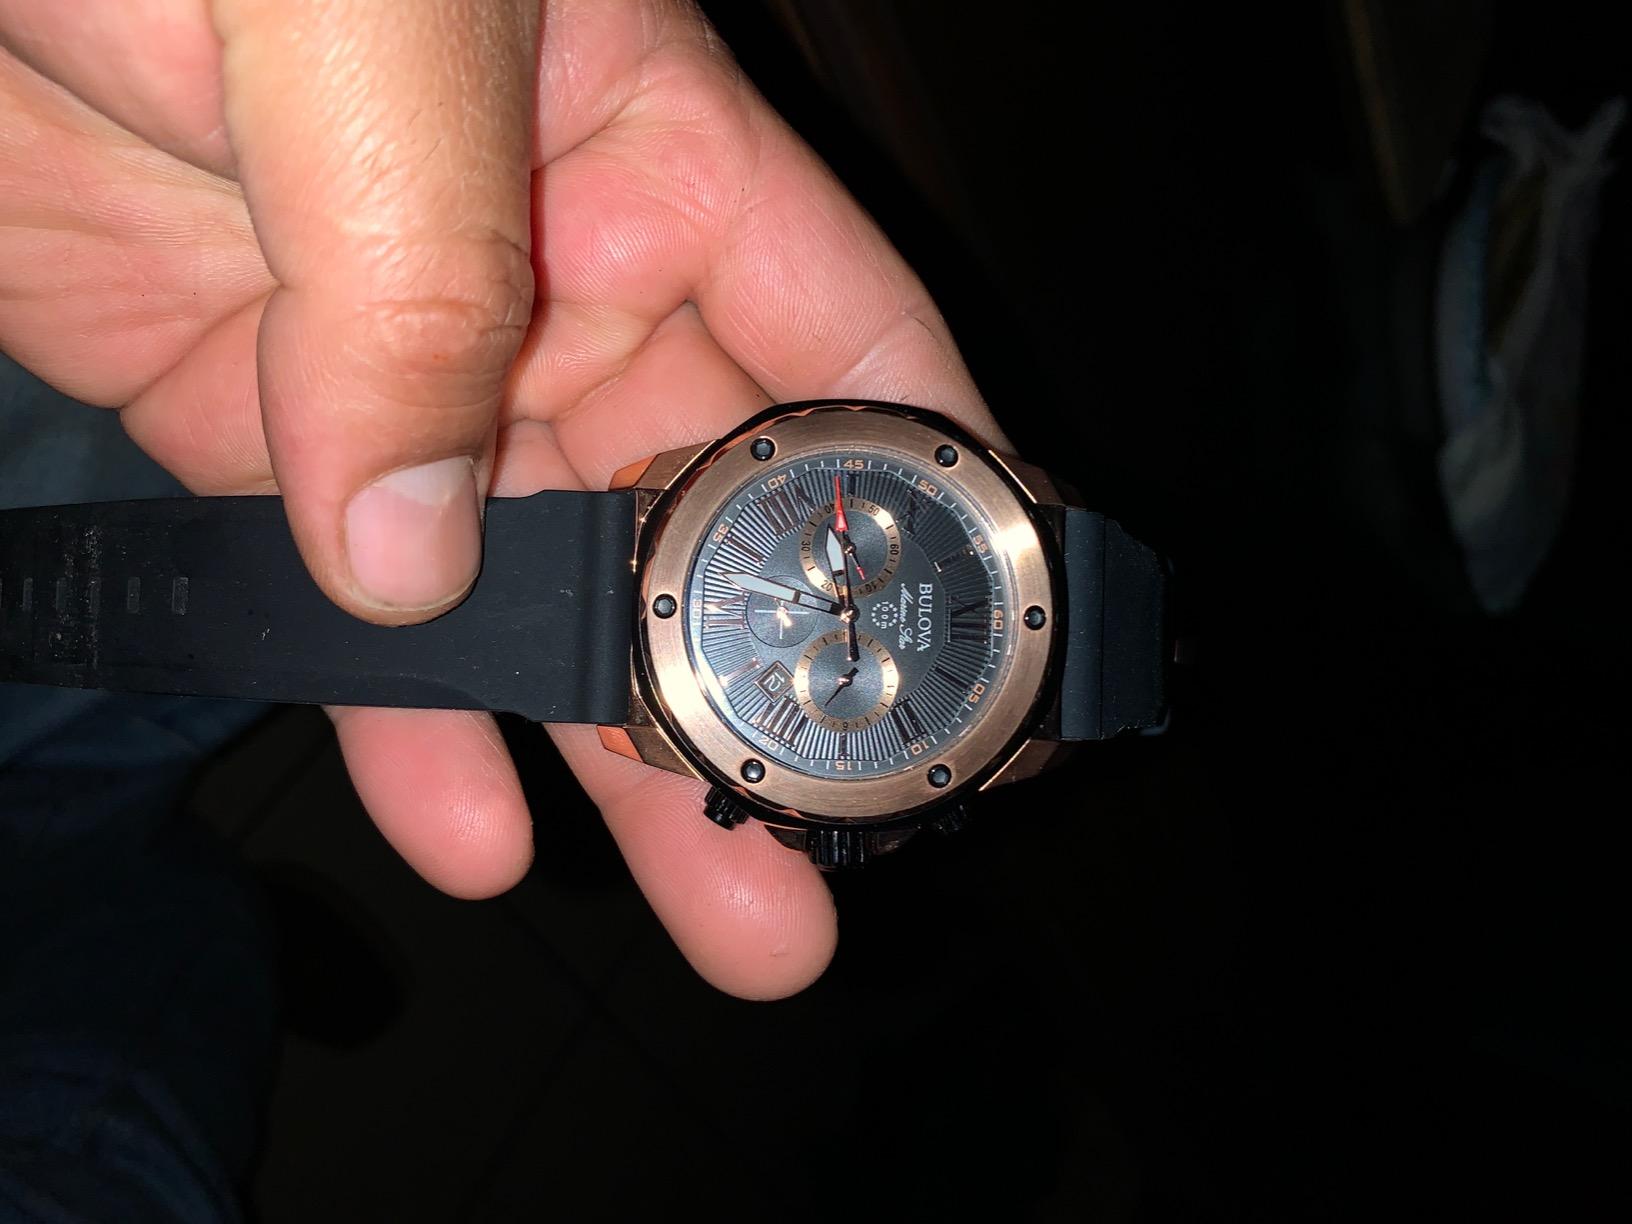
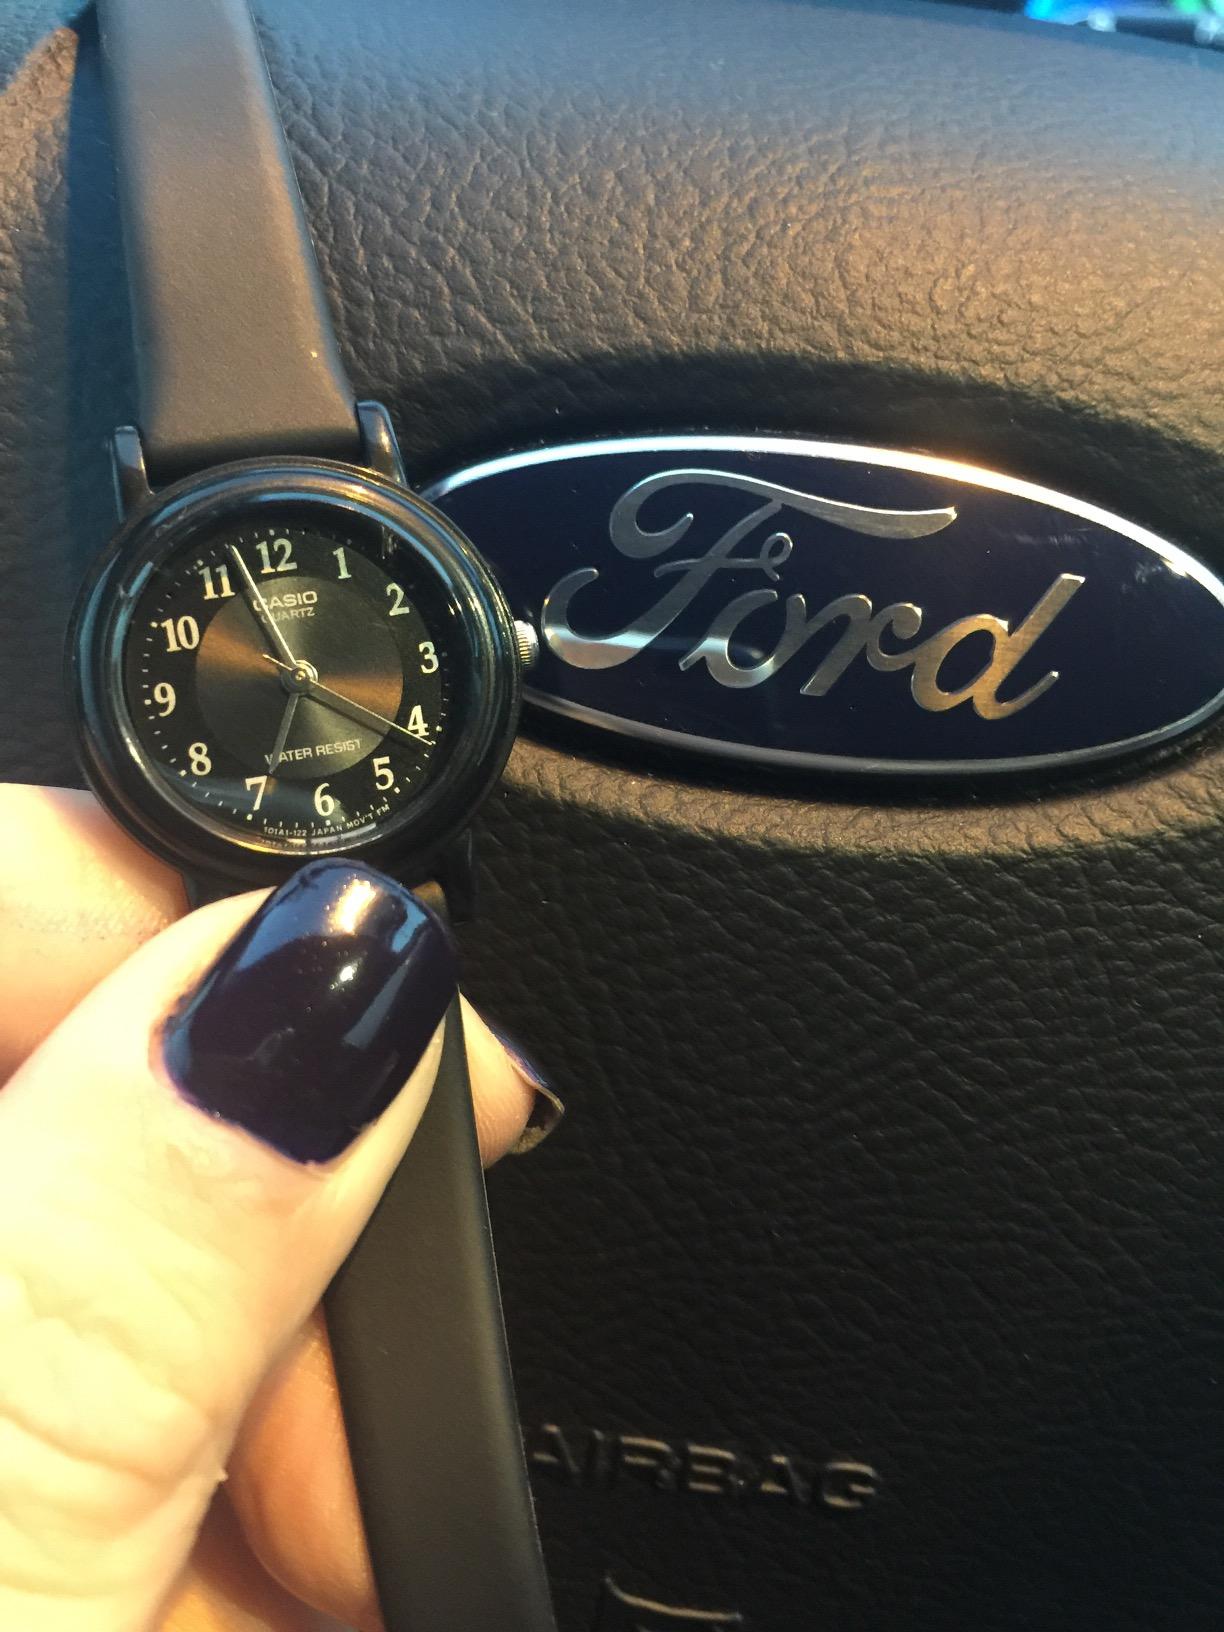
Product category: accessories_watch
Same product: no